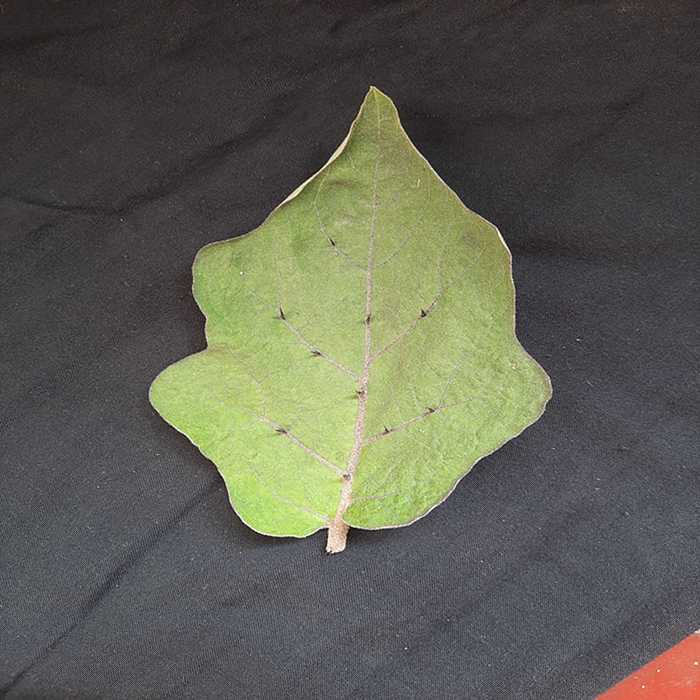
Plant: Eggplant
Label: Eggplant fresh leaf